The War on Music

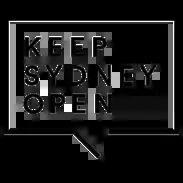

As evident during the process of the 2019 NSW state election, several political parties opposed the Liberal Party's stance on drug safety at festivals. The Keep Sydney Open Party, which ran in the 2019 state election, was one of the parties that had drug liberalisation as part of its policies.